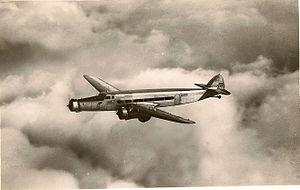
Le Dewoitine D.338 est un avion de ligne français basé sur le Dewoitine D.332. Au total, 31 appareils sont sortis d'usine, aux couleurs d'Air France, pour relier Paris à Cannes, Damas, Hanoï, Dakar, Hong Kong et Nice.